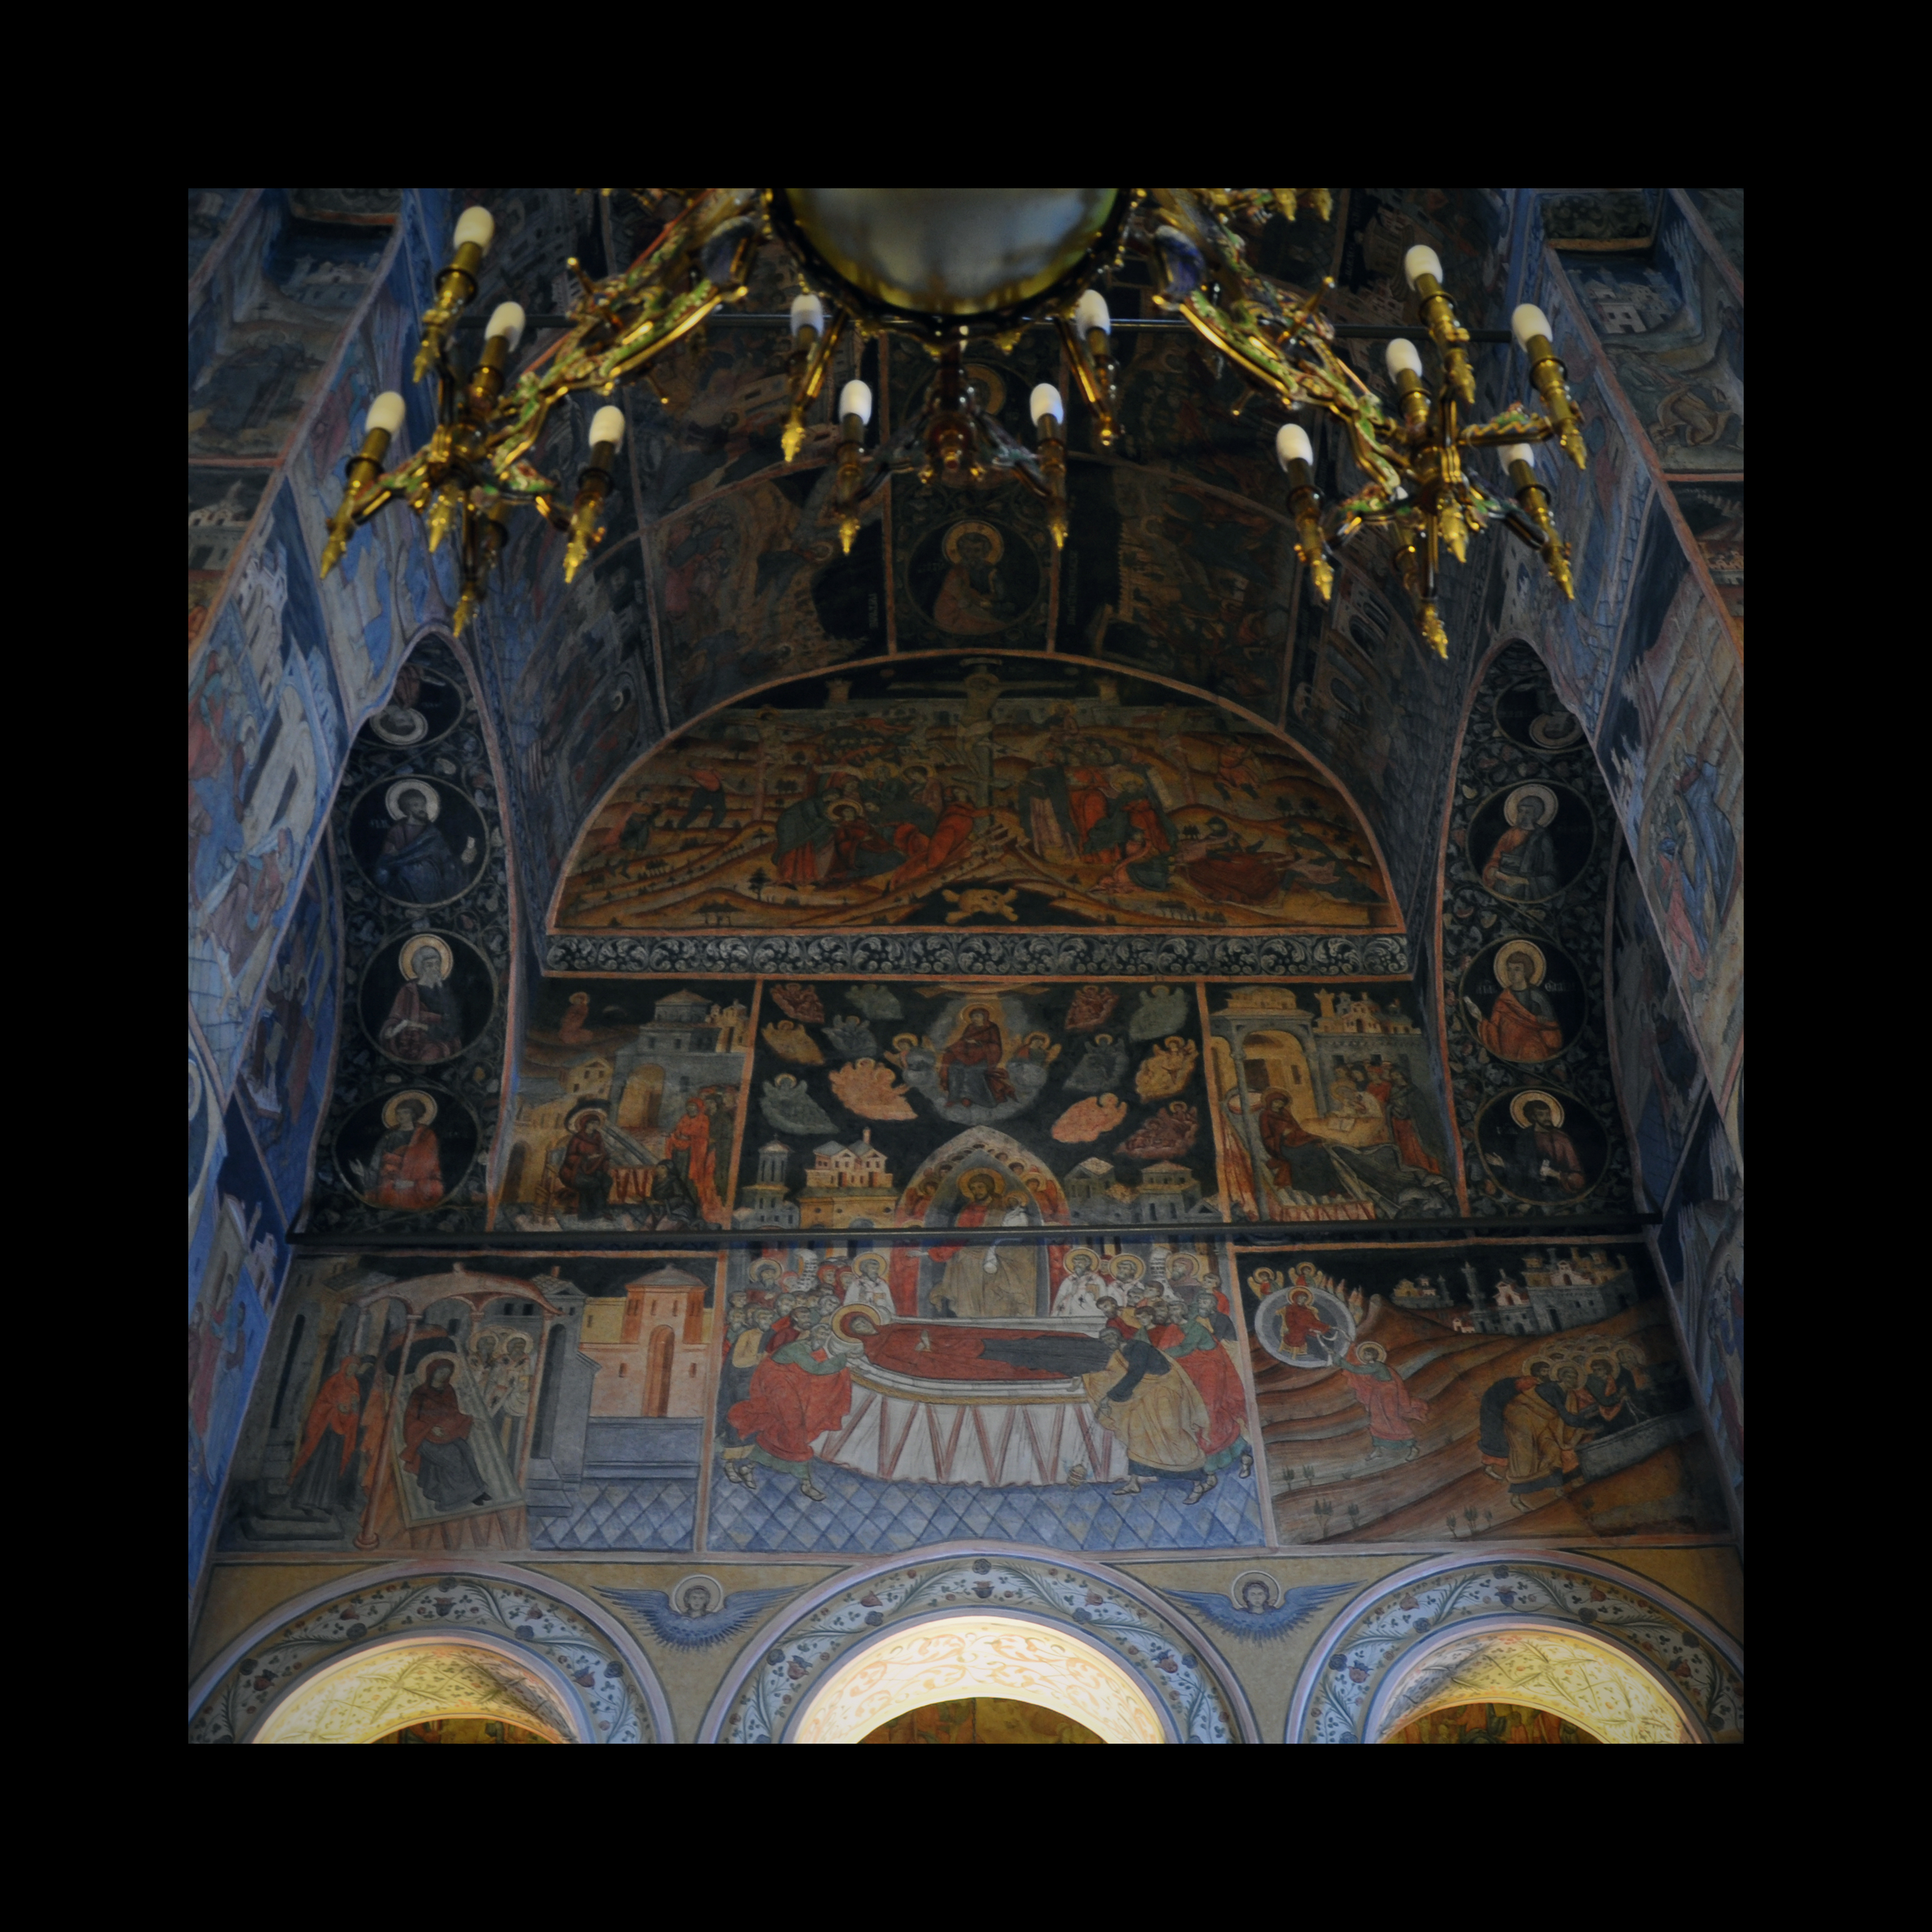
architecture, photography, building, photo, religion, church, cathedral, chapel, christian, painting, photos, religious, free, art, de, altar, symmetry, churches, fotografie, christianity, romana, style, orthodox, eastern, dome, romania, bucharest, bor, biserica, arhitectura, orthodoxy, romanian, ortodoxa, ortodoxia, ortodoxie, ecclesiastical, bisericeasc, cladire, edificiu, bucuresti, brancovenesc, cretulescu, kretzulescu, kretulescu, cretzulescu, modern art, cre tinism, cre tin